Morien Morgan

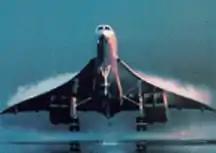
Morgan led research into supersonic transport that culminated in the Concorde passenger aircraft.

In 1948 Morgan began research into the development of a supersonic passenger airliner. In November 1956 he became Chairman of the newly formed Supersonic Transport Aircraft Committee, or STAC. STAC funded research into the SST field at several UK aviation firms though the 1950s. By the late 1950s, STAC had started the process of selecting specific designs for development, and after the forced merger of most UK aviation firms in 1960, selected the Bristol 223 as the basis for a transatlantic design. The Bristol work would form the basis for the Concorde. At the time he commented that: